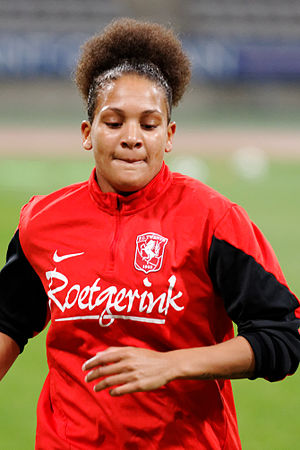
Shanice van de Sanden
Shanice van de Sanden for PSG-Twente i 2014
Shanice Janice van de Sanden er en nederlandsk fodboldspiller, der spiller som angriber for Division 1 Féminine klubben Olympique Lyon og Holland. Hun har tidligere spillet for den engelske klub Liverpool og de nederlandske klubber Twente, Heerenveen og Utrecht.